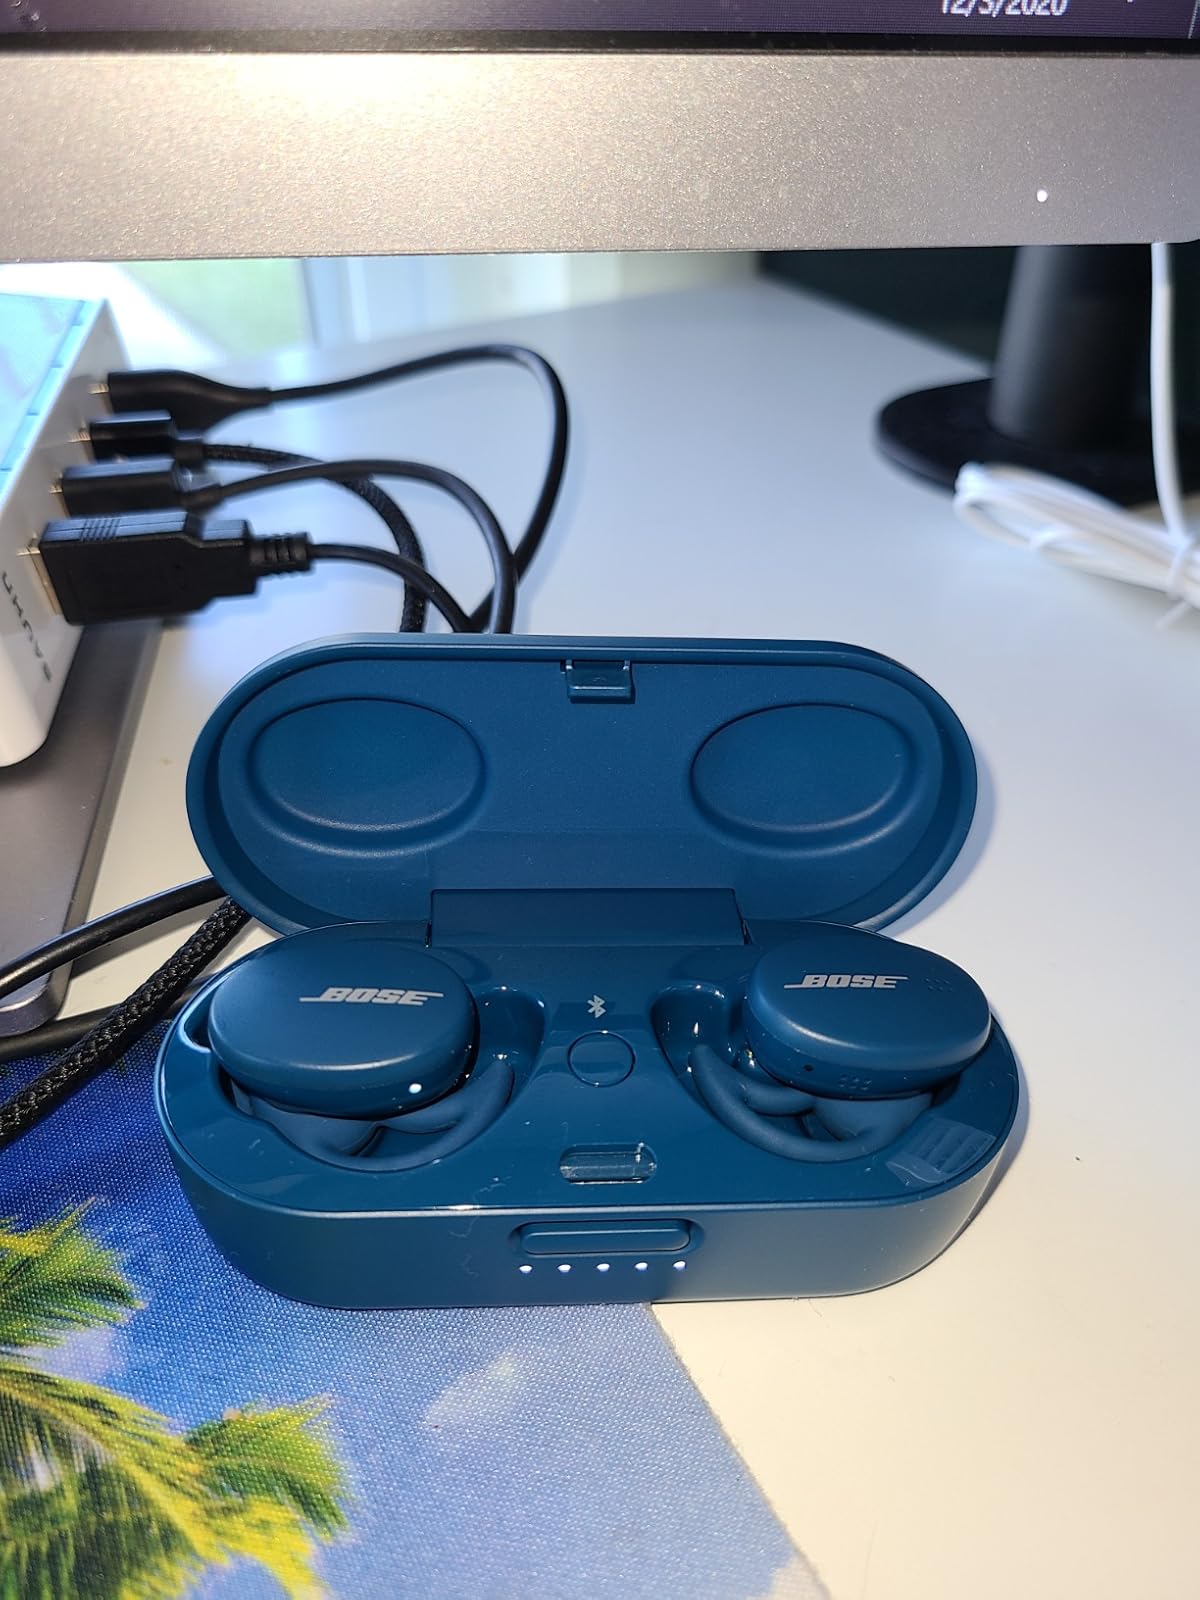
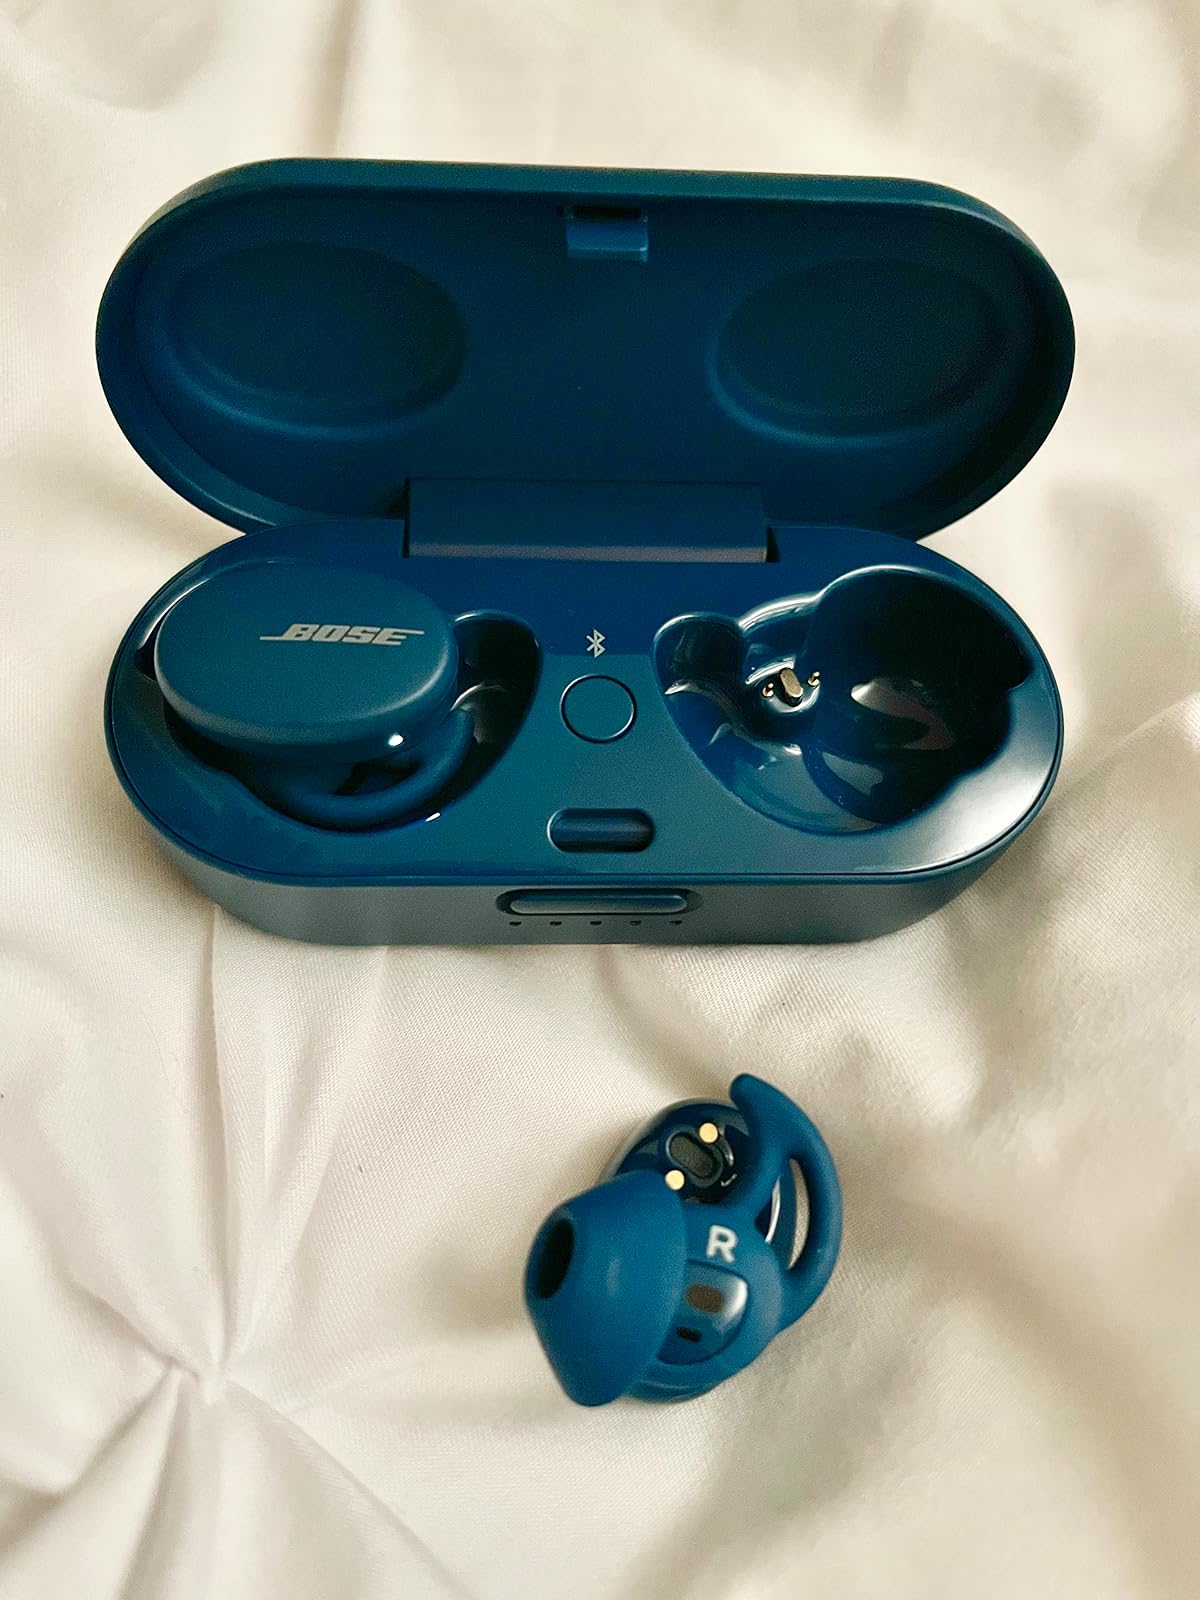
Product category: earbuds
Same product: yes